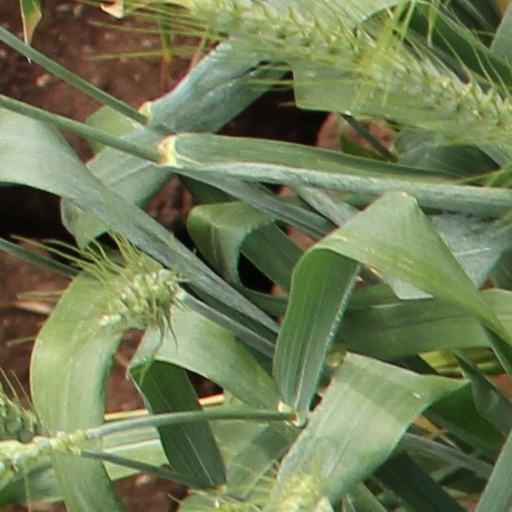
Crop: wheat